Russian battleship Borodino

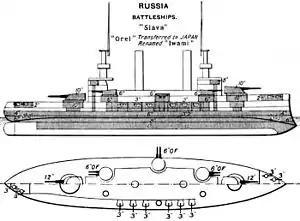

The "Borodino"-class ships were based on the design of the French-built , modified to suit Russian equipment and building practices. They were built under the 1898 program "for the needs of the Far East" of concentrating ten battleships in the Pacific. The ships were long at the waterline and long overall, with a beam of and a draft of , more than designed. "Borodino" displaced at normal load, over more than her designed displacement of . The "Borodino" class were designed for a crew of 28 officers and 754 enlisted men, although they usually carried 826–846 crewmen in service.